A Midsummer Night's Dream (2017 film)

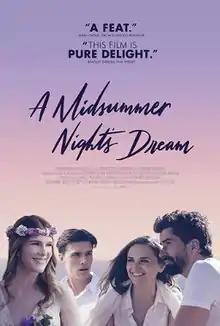

A Midsummer Night's Dream is a 2017 film adaptation of the play "A Midsummer Night's Dream" by William Shakespeare. The film is a modern rendition that relocates the story from ancient Athens to present-day Los Angeles.